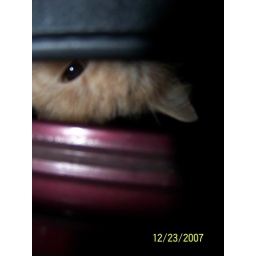
Cat peaking throught the crack of the door. I was setting in the van and the door not fully close.